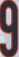
Number: 9